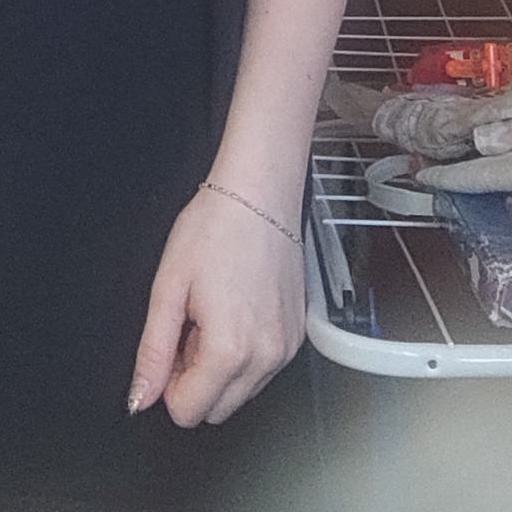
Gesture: no_gesture